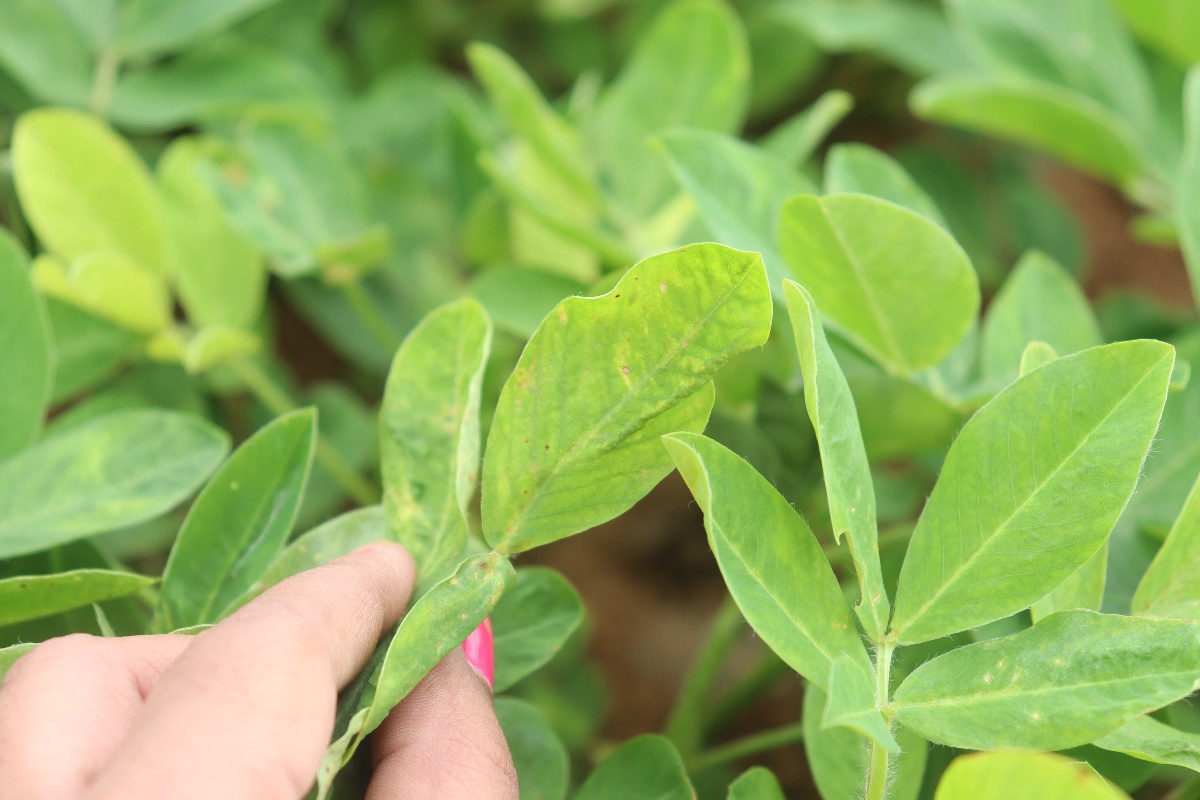
Label: healthy leaf